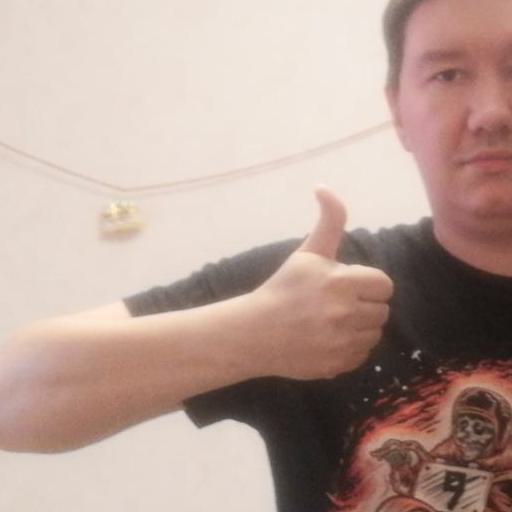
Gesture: like